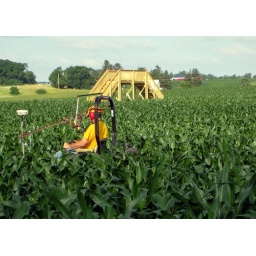
The pretty new bridge in the background is in the boy scout corn maze.